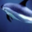
Label: dolphin